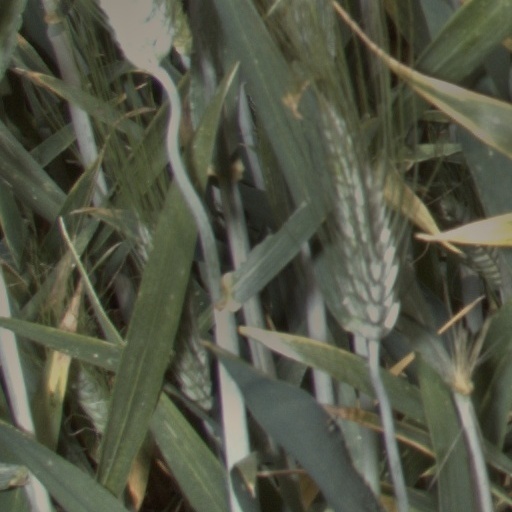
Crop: wheat